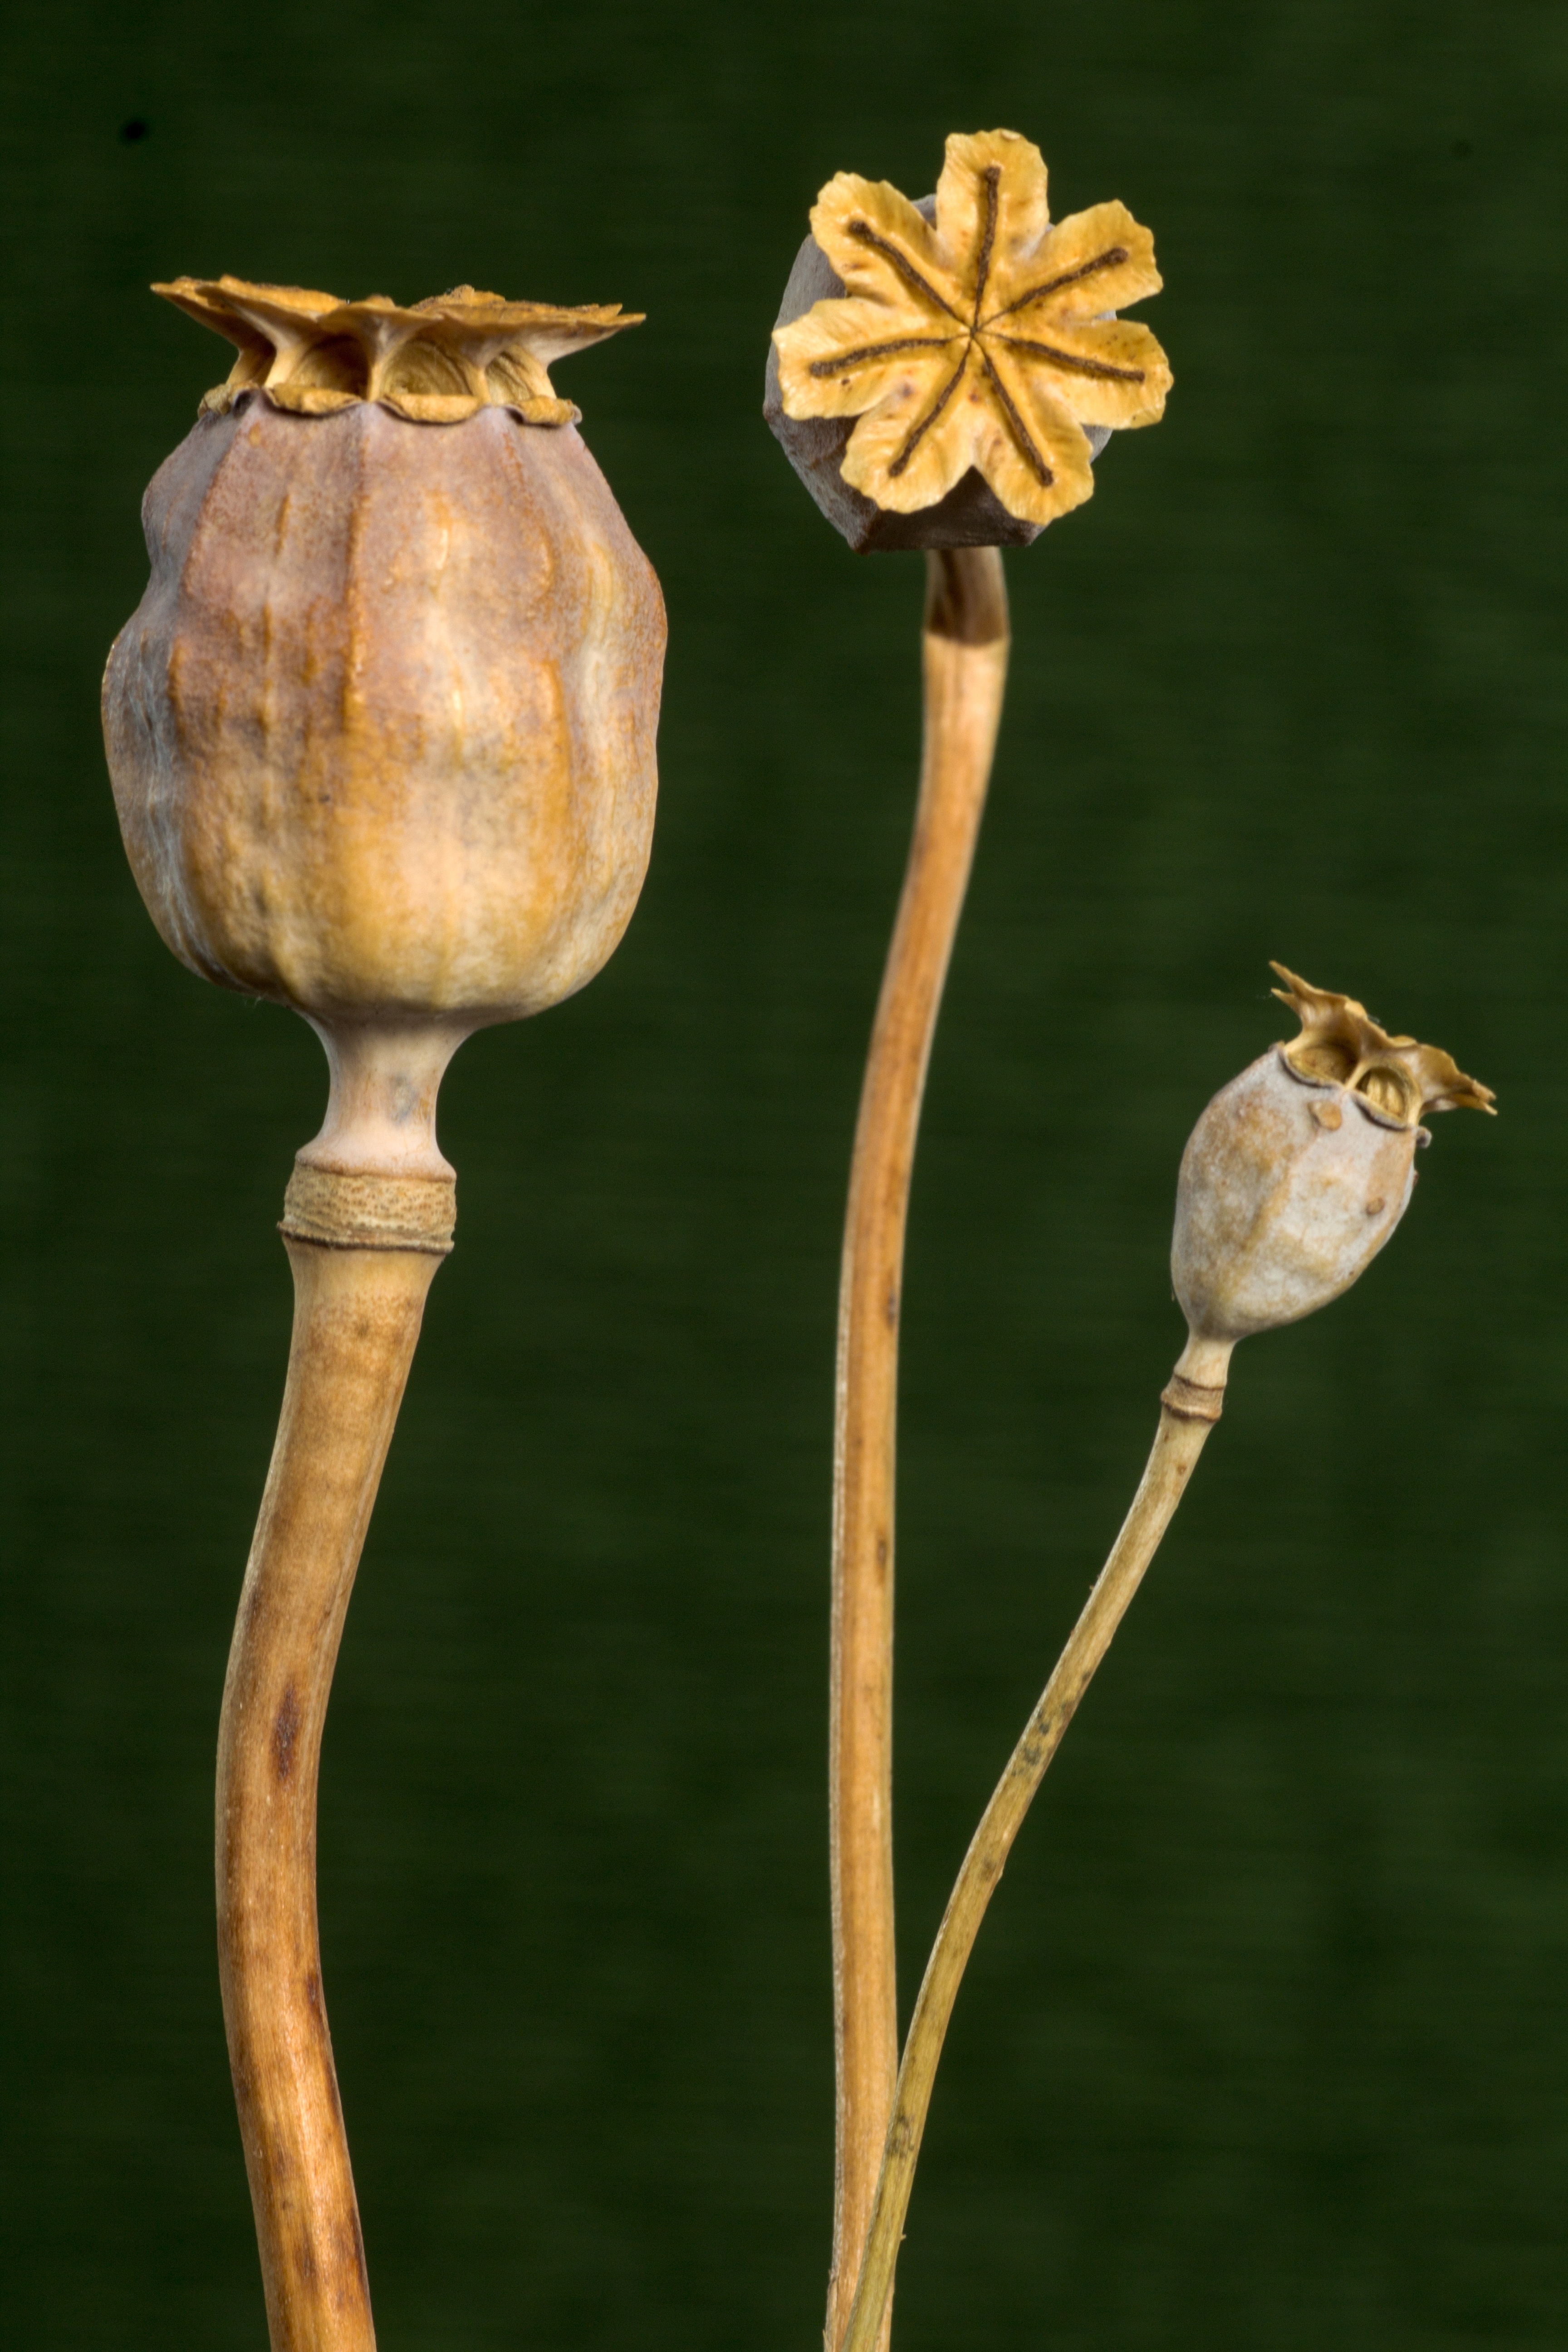
branch, flower, dry, botany, twig, poppy, poppy capsules, plant stem